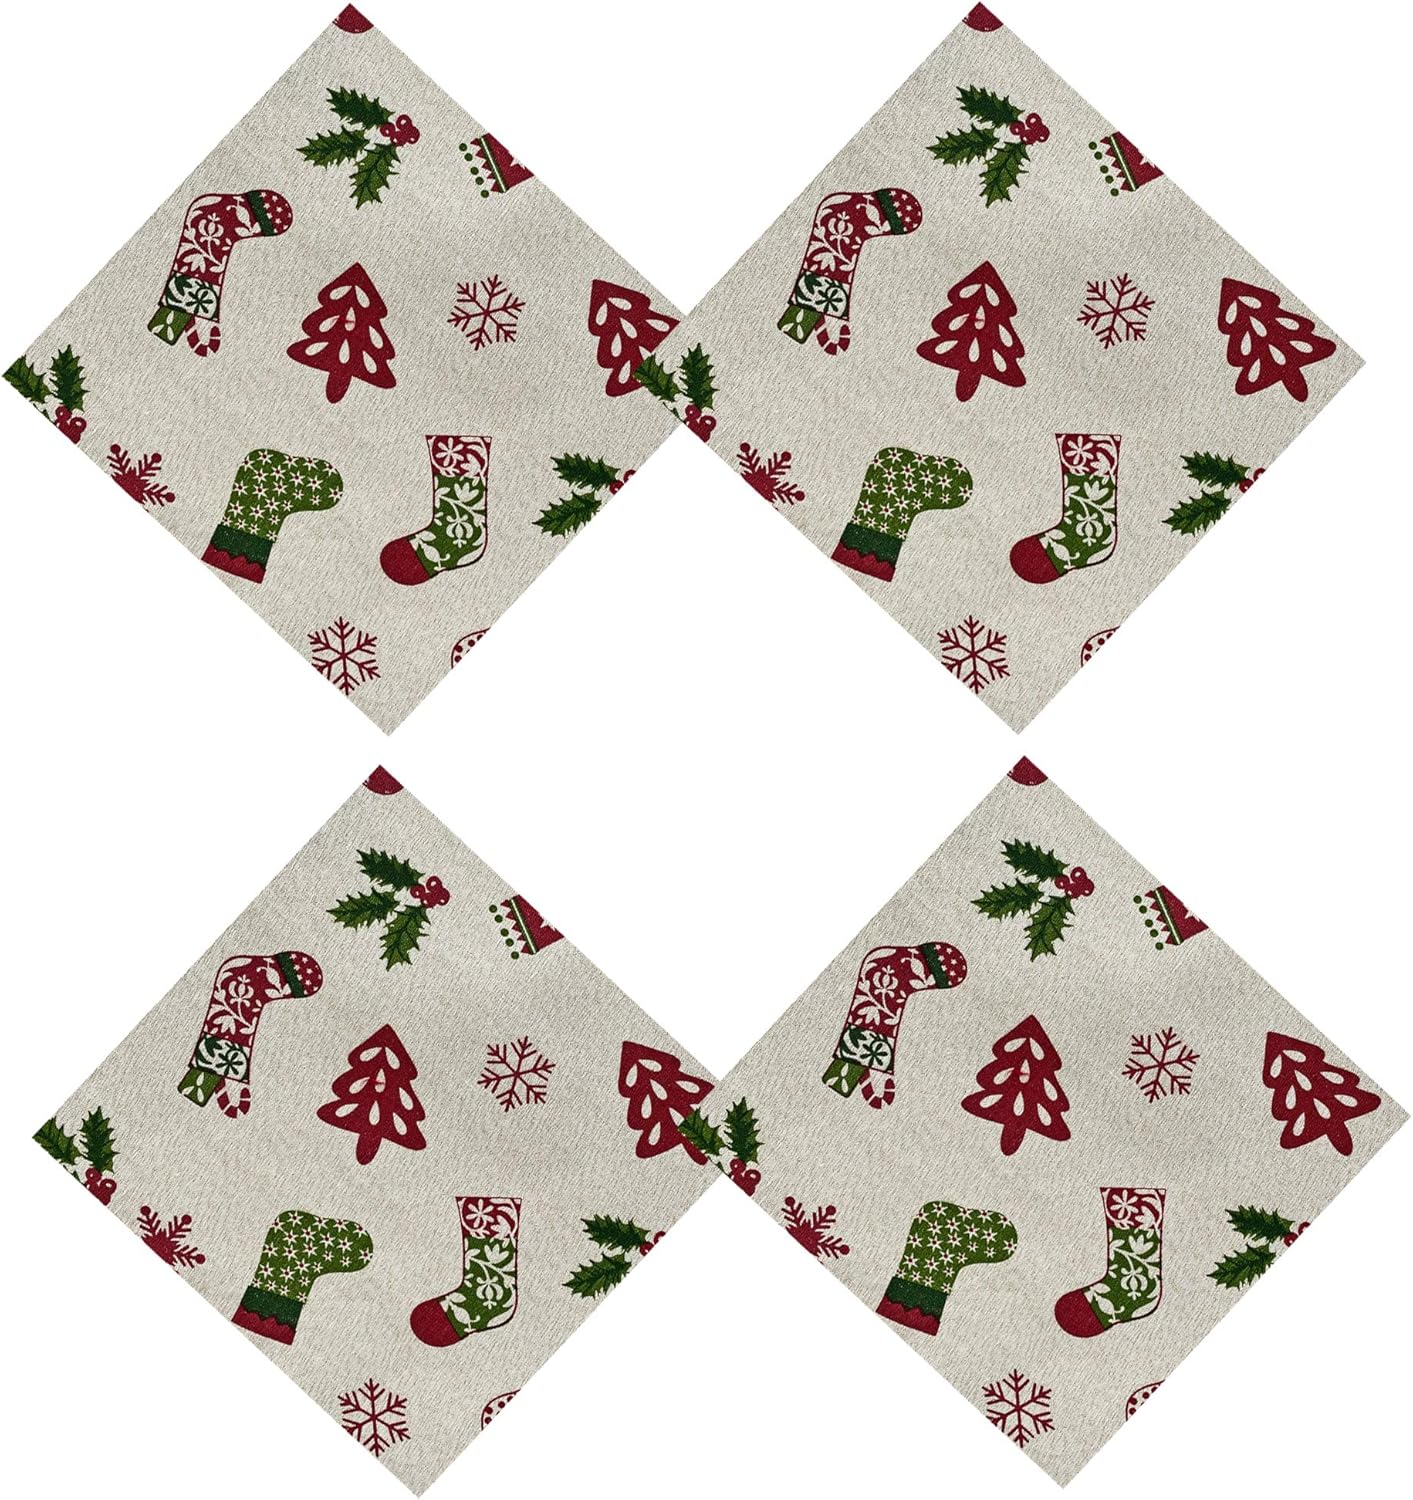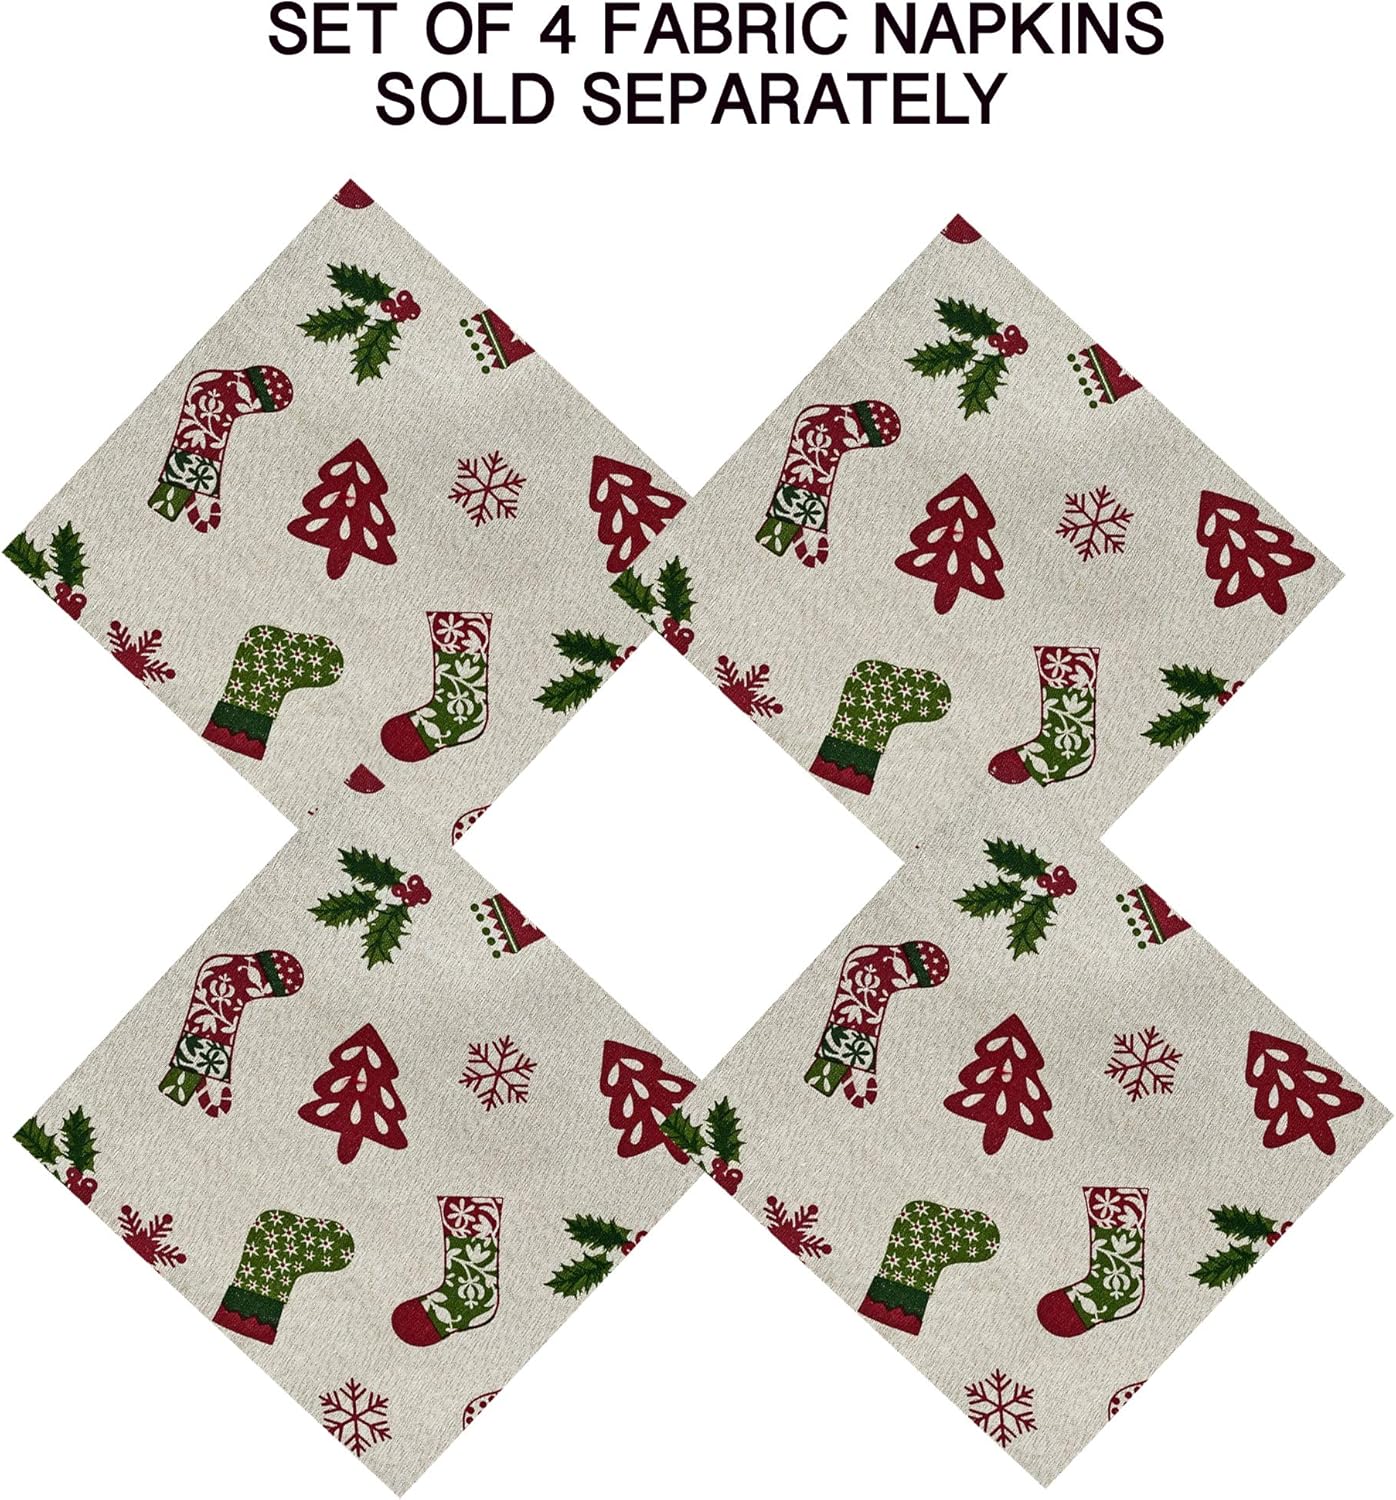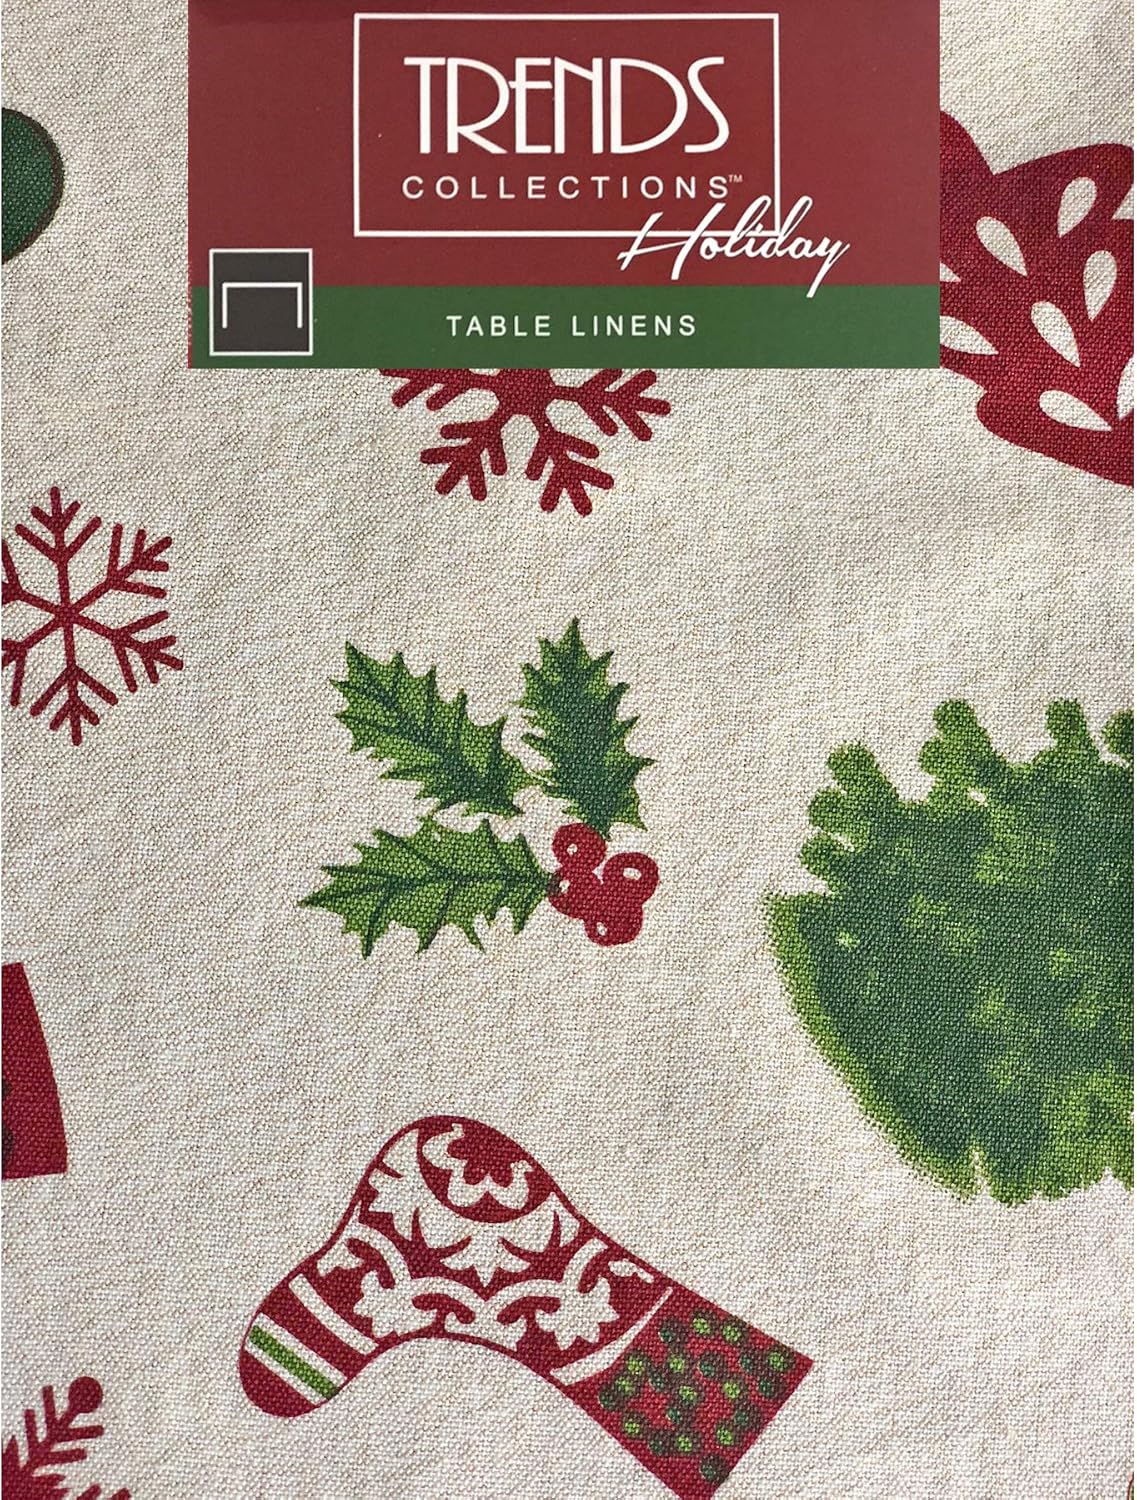
Lintex Christmas Stockings Metallic Holiday Fabric Napkin Set, 100% Cotton, Christmas Novelty Metallic Print Napkins, Set of 4 Fabric Napkins
Category: Amazon Home
This novelty and contemporary themed cotton print fabric tablecloth was designed to be a favorite for your Holiday entertaining. The Christmas Stockings Metallic Holiday Fabric Tablecloth napkins and placemat sets by Lintex features Christmas stockings, mistletoe, trees and snowflakes print design in red, hunter green on an ivory background with a subtle metallic fleck throughout. Prints are suitable for many styles of decor including cabin, lodge, cottage, country, contemporary, traditional and modern. Great for use with adults and children at home or in commercial settings. Perfect for decorating for Christmas, New Years Day, entertaining and everyday use. 100% cotton construction is easy care and requires little ironing. Machine washable and either line dry or tumble dry at lowest setting. Finished with sewn edges. Easy to fold and store when not in use. The Christmas Novelty Metallic Print Tablecloth, napkins and placemat sets are available in selection of 5 sizes and matching fabric napkins. Sizes available are: 52 Inch Square, 52 Inch x 70 Inch Oblong/Rectangle, 60 Inch x 84 Inch Oblong/Rectangle, 60 Inch x 102 Inch Oblong/Rectangle, 60 Inch x 120 Inch Oblong/Rectangle and 70 Inch Round. Matching Napkins are sold in sets of 4. Matching Placemats are sold in sets of 4.
Features: Metallic Christmas Holiday Plaid Fabric Napkin Set by Lintex, 100% Cotton, Red and Hunter Green Cottage Plaid Napkins, Set of 4 Fabric Napkins | Set of 4 Fabric No Iron Napkins - 17" x 17" Square | Metallic Christmas Holiday print fabric tablecloths feature a Christmas stockings, mistletoe, trees and snowflakes in red, hunter green on a ivory background with a subtle metallic fleck throughout. | Beautiful table linens, tablecloths for Fall, Thanksgiving, Winter, Christmas and New Years dinner parties, weddings, banquets, holiday entertaining, restaurants, catering and everyday use with Stain Release Finish. | Napkins sold separately. Easy Care 90% cotton with 10% Lurex metallic thread construction is machine washable in cool or warm water - no bleach. Tumble dry at lowest setting and requires little or no ironing. Wash dark colors separately.